Gilbert du Motier, Marquis de Lafayette

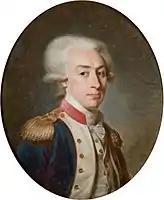
A 1791 portrait of Lafayette as lieutenant general by Jean-Baptiste Weyler

On 29 December 1786, King Louis XVI called an Assembly of Notables, in response to France's fiscal crisis. The king appointed Lafayette to the body, which convened on 22 February 1787. In speeches, Lafayette decried those with connections at court who had profited from advance knowledge of government land purchases; he advocated reform. He called for a "truly national assembly", which represented the whole of France. Instead, the king chose to summon an Estates General, to convene in 1789. Lafayette was elected as a representative of the nobility (the Second Estate) from Riom. The Estates General, traditionally, cast one vote for each of the three Estates: clergy, nobility, and commons, meaning the much larger commons was generally outvoted.